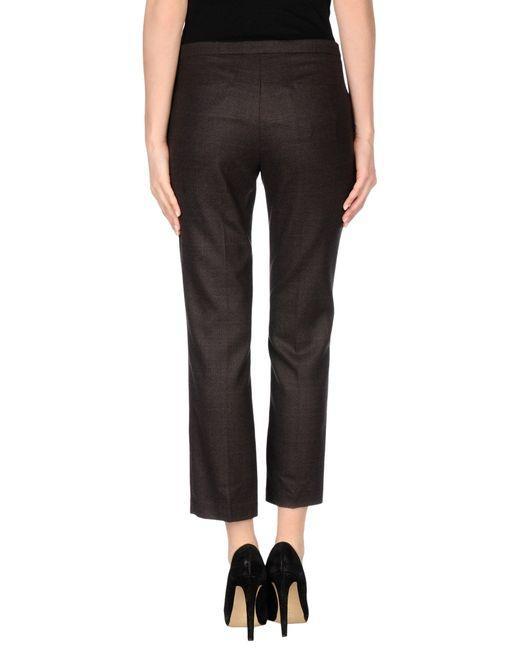
Braune Hose, schlicht und diskret, tief geschnitten, dicker Baumwollstoff, ideal für die Arbeit im Büro